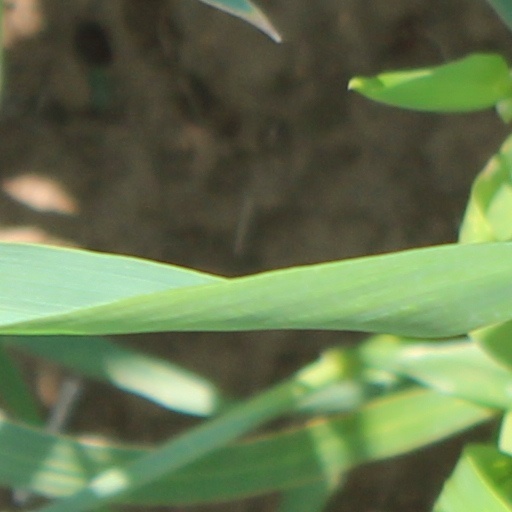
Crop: wheat